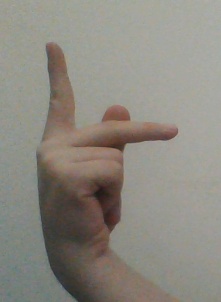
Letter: dha